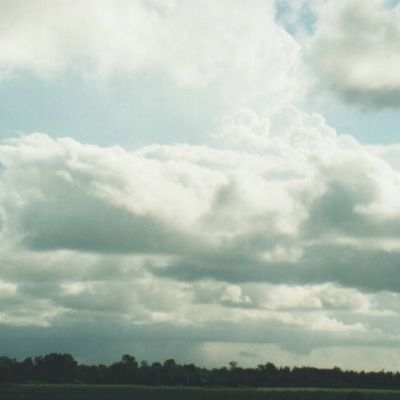
Cloud type: Stratus (St)